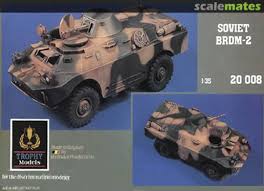
Label: BTR